Manfred Broy

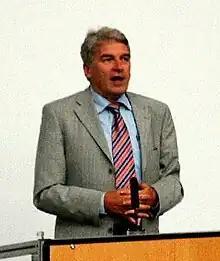
Manfred Broy in 2004

Manfred Broy (born 10 August 1949) is a German computer scientist, and an emeritus professor in the Department of Informatics at the Technical University of Munich, Garching, Germany.